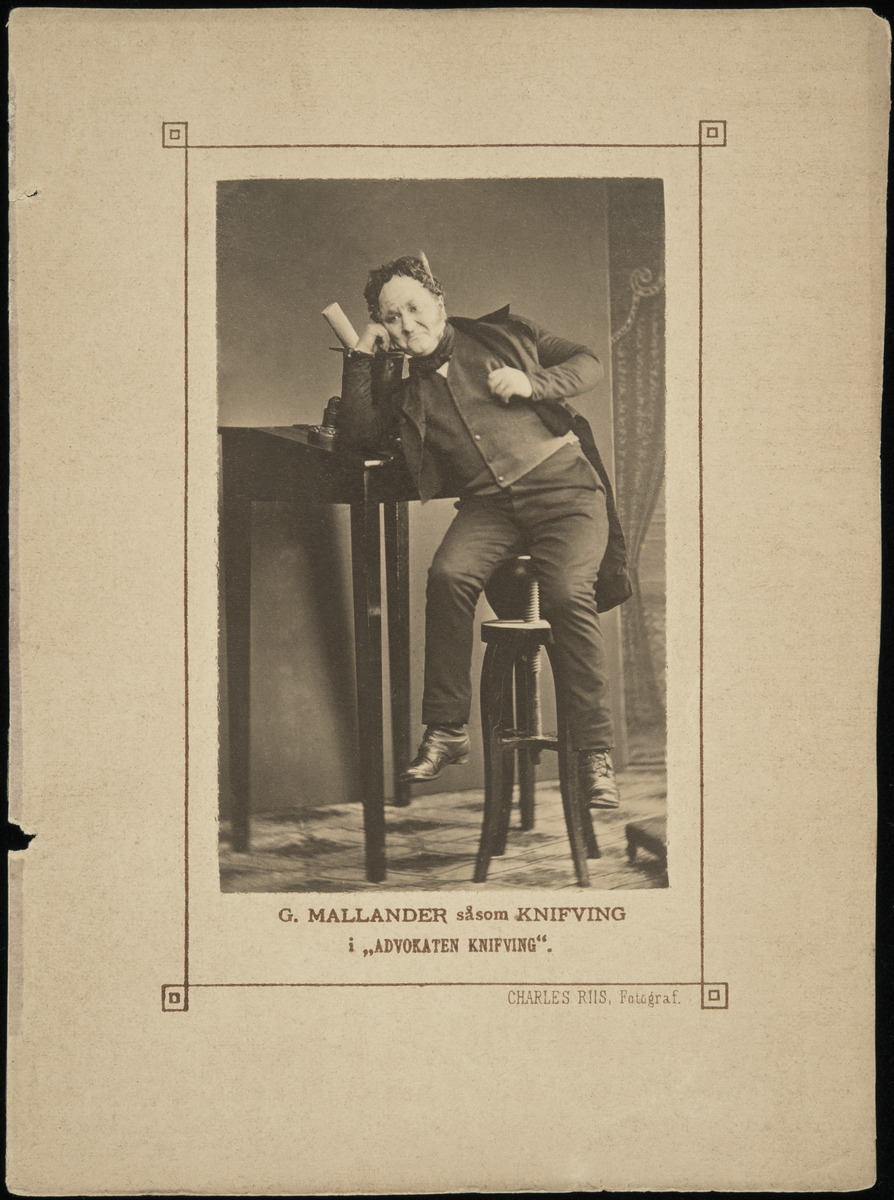
Mallander Gustaf, näyttelijä
sisällön kuvaus: Mallander Gustaf, näyttelijä. Nya Teaternin näytelmässä Advokaten Knifving roolissa Knifving. mustavalkoinen
Kuvaaja: Riis, Charles, valokuvaaja
Ajankohta: kuvausaika 1872 - 1873
Paikka: Suomi, Uusimaa, Helsinki, Helsinki
Aiheet: Mallander, Gustaf, Nya Teatern, Svenska Teatern, näyttelijät, näytelmät, pukeutuminen, vaatteet puvut näyttämöpuvut puvustus, miehet, teatterit